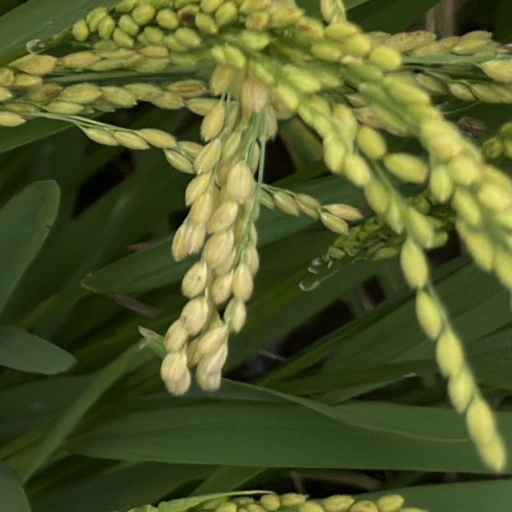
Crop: rice